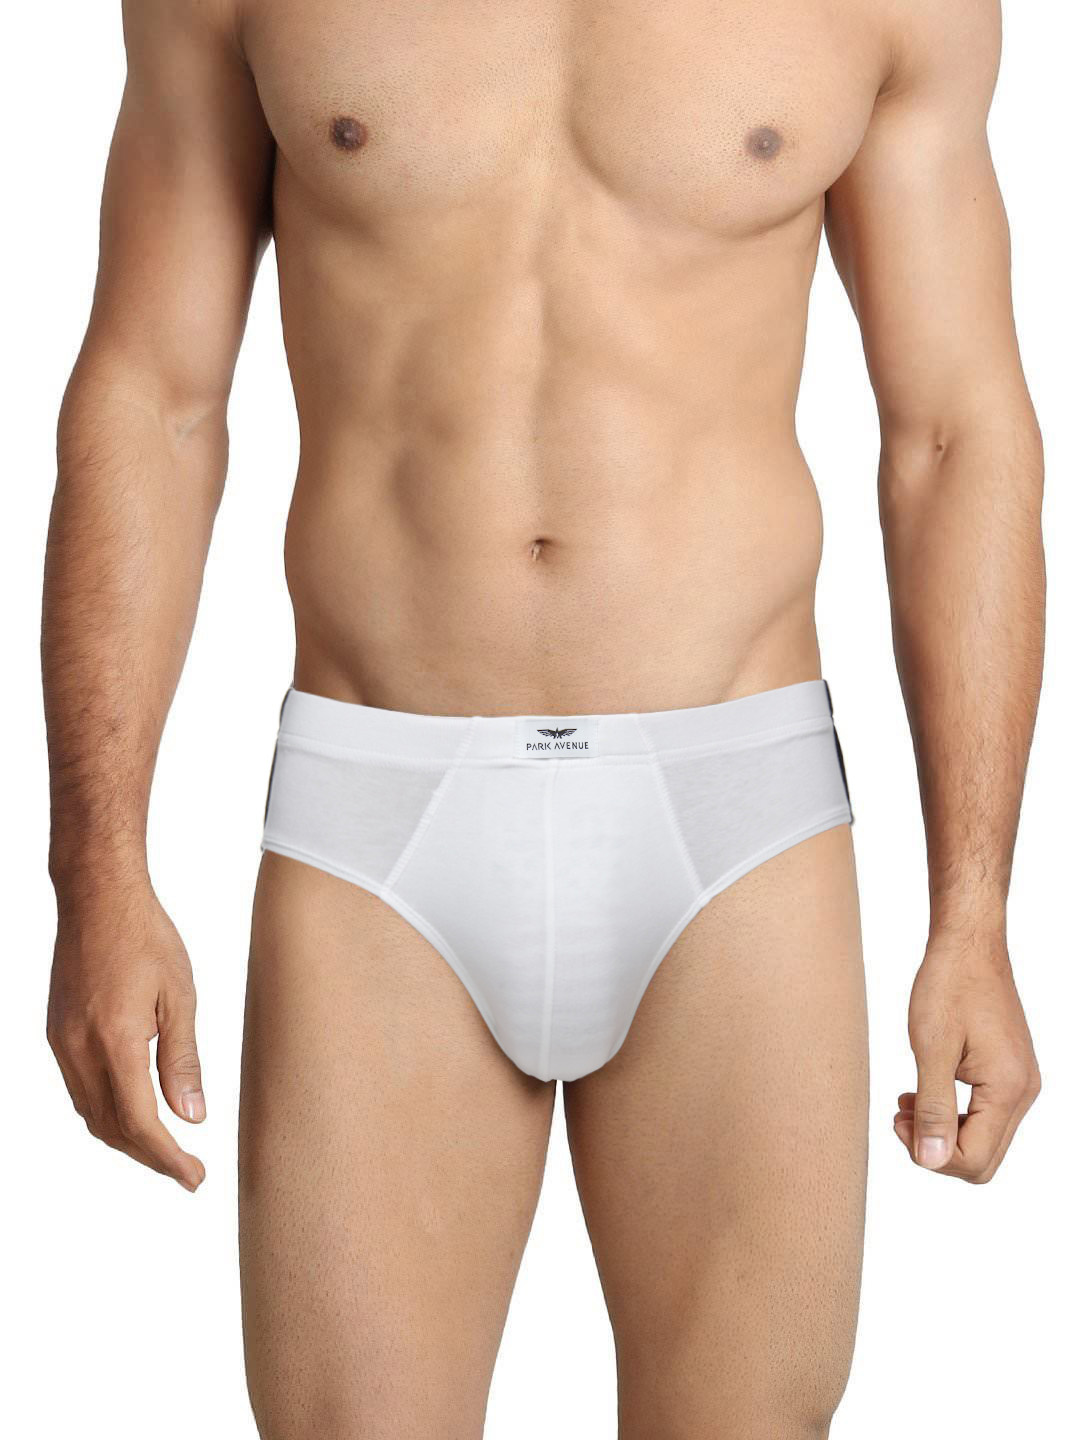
Park Avenue Men Basic Brief 1 White Briefs
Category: Apparel / Innerwear / Briefs
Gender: Men
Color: White
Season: Summer 2016
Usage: Casual